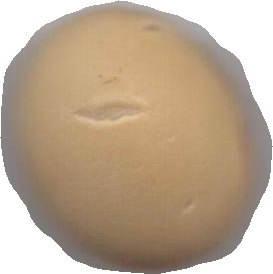
Variety: Dega